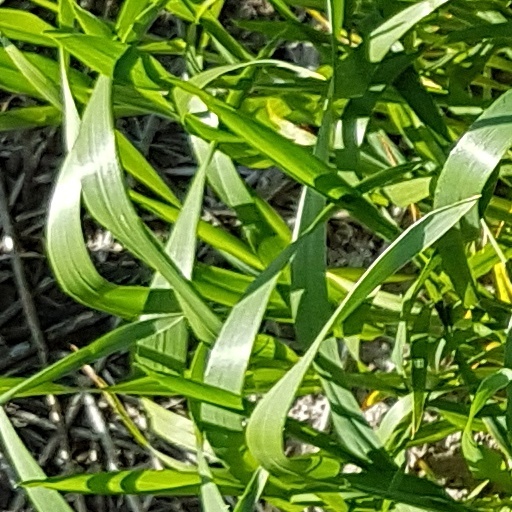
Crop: wheat